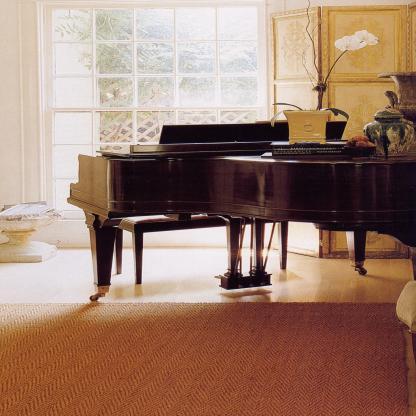
Scene: Indoor